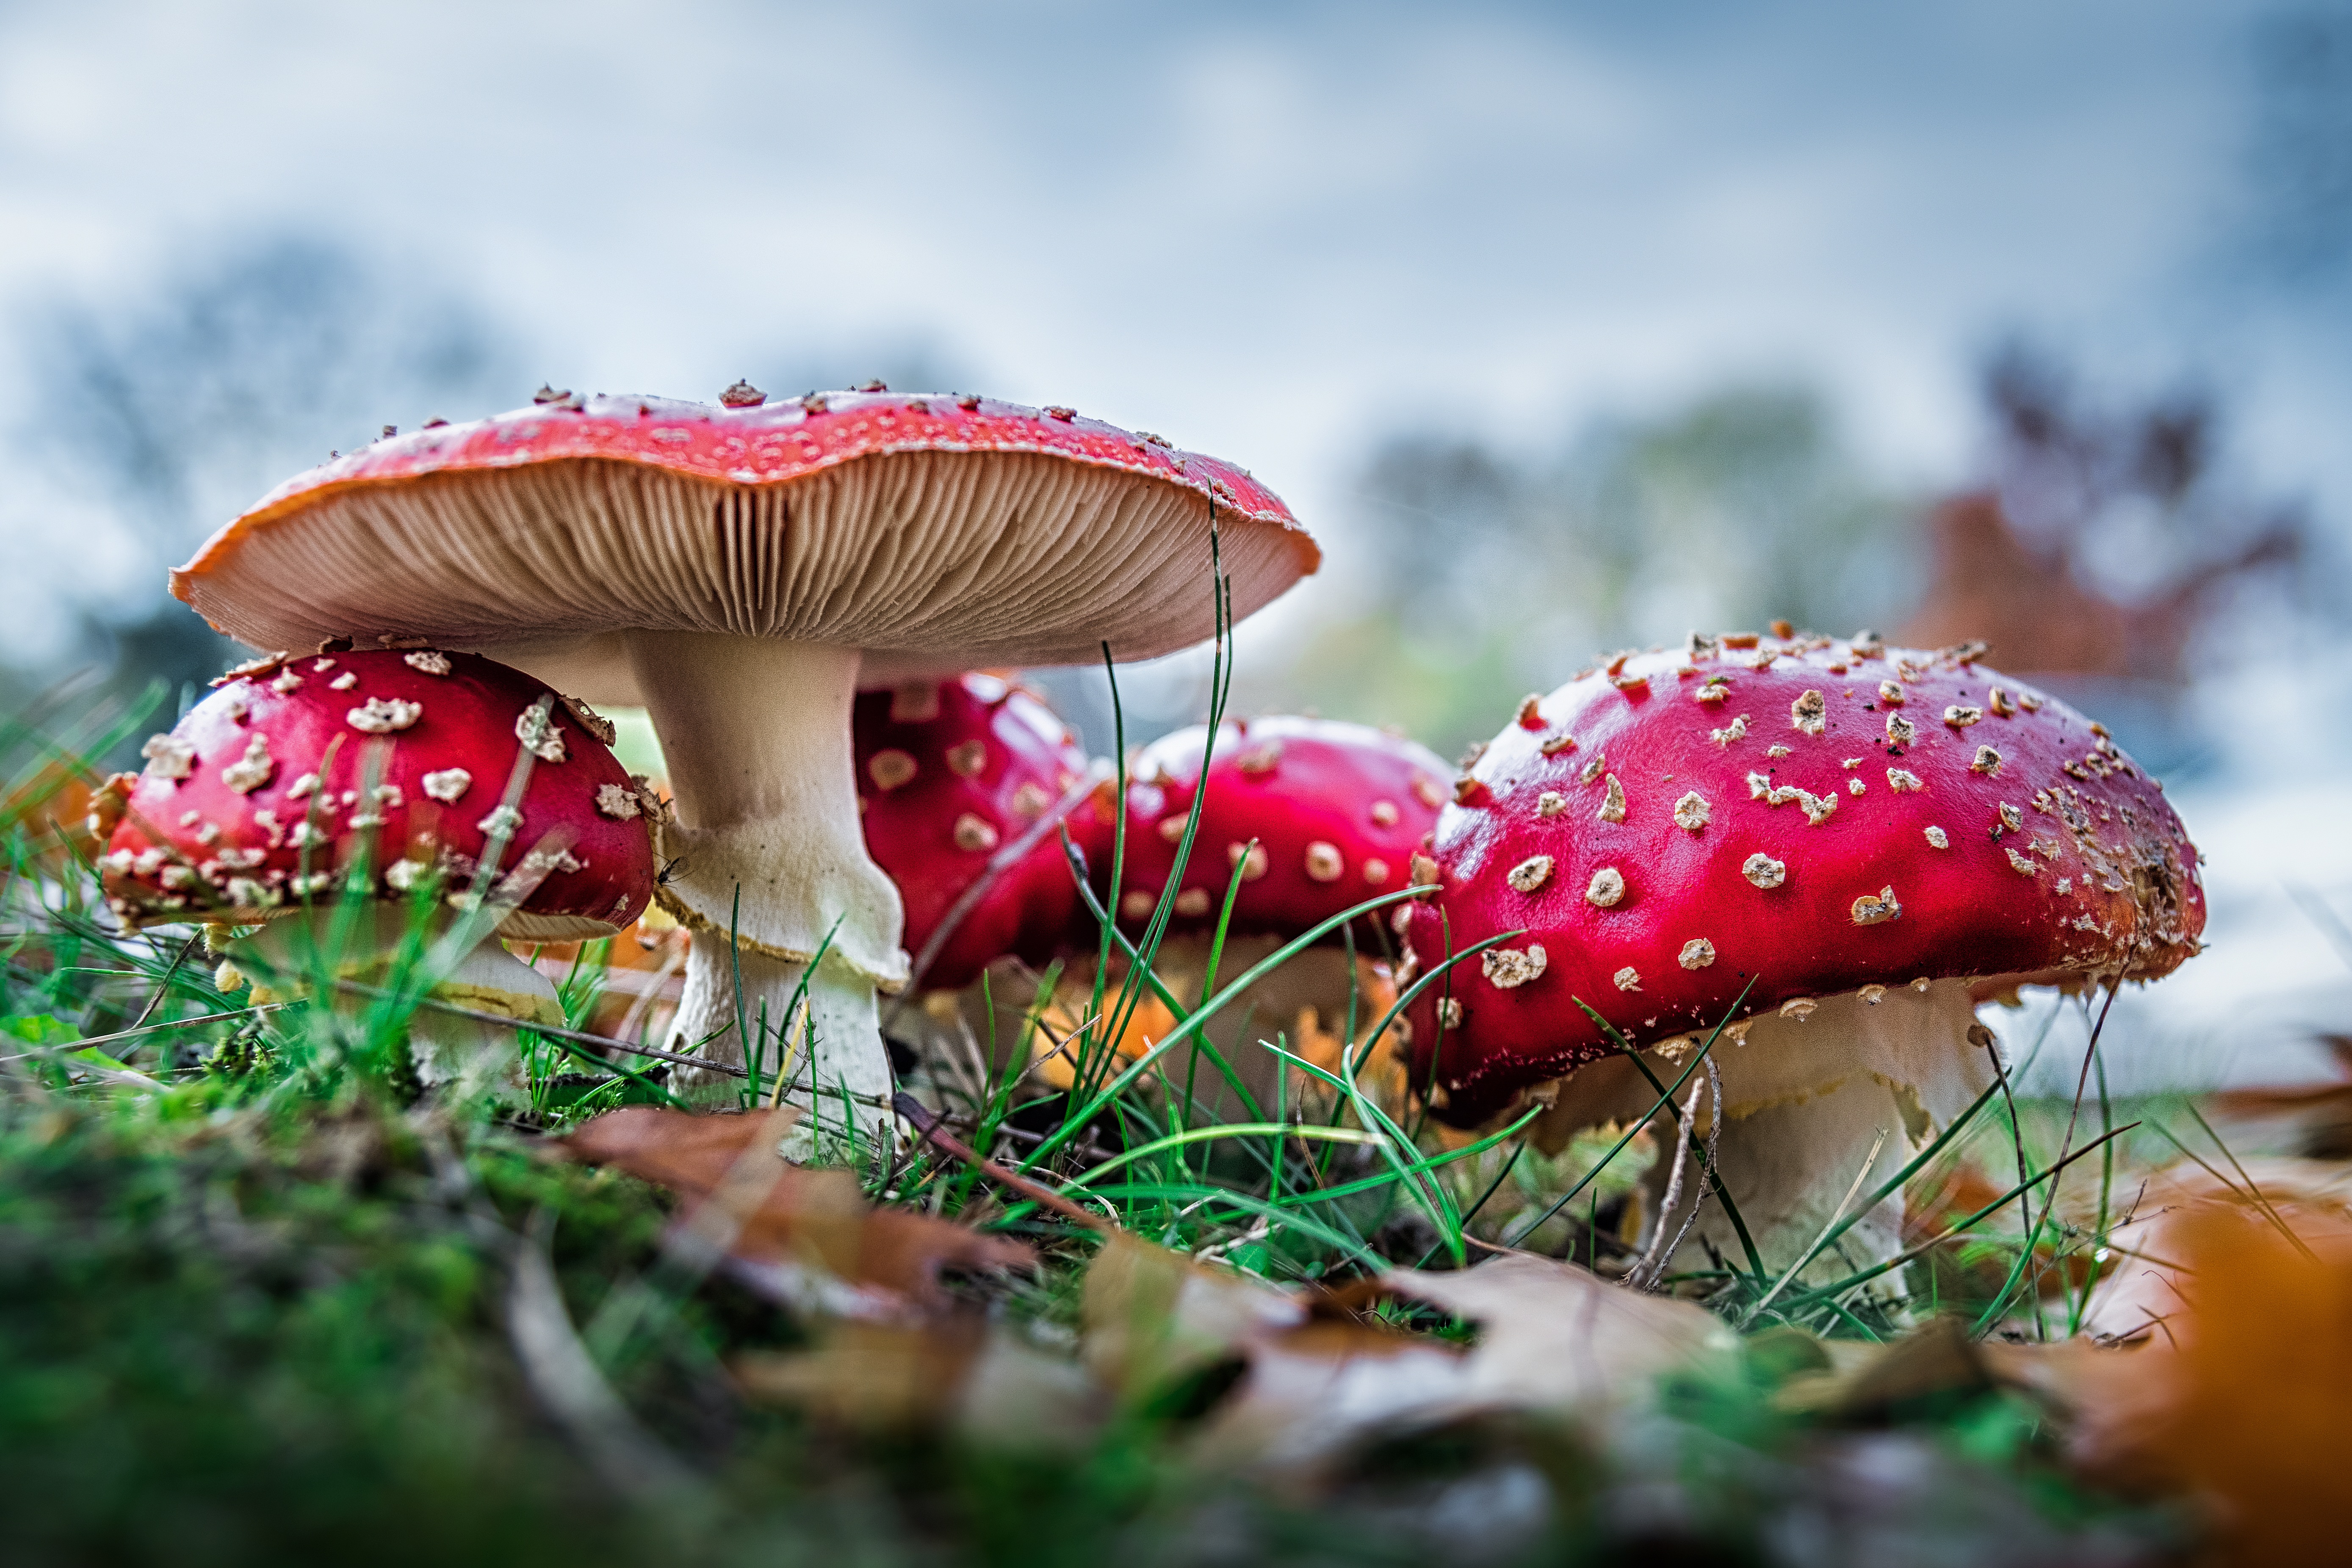
nature, forest, flower, gift, red, autumn, mushroom, toadstool, point, close, flora, season, flake, fungus, spotted, mushrooms, toxic, amanita, agaric, amanita muscaria, fungal species, forest mushroom, collect, muscaria, red fly agaric mushroom, macro photography, matryoshka, medicinal mushroom, signal red